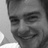
Emotion: happy